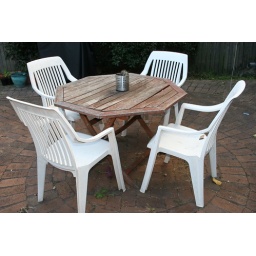
outdoor table and plastic chairs. crappy table but hey ... free to a loving home! chairs are in good nick.